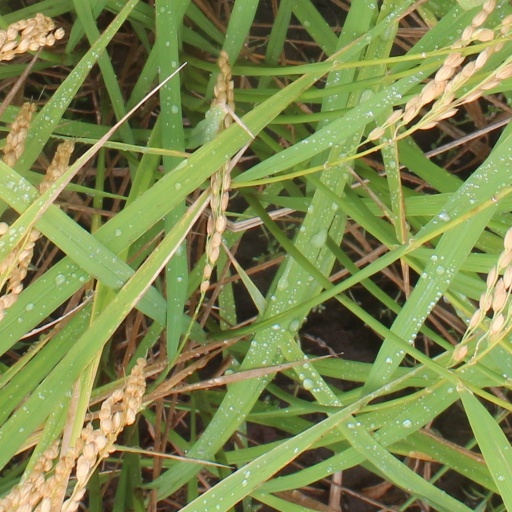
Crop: rice